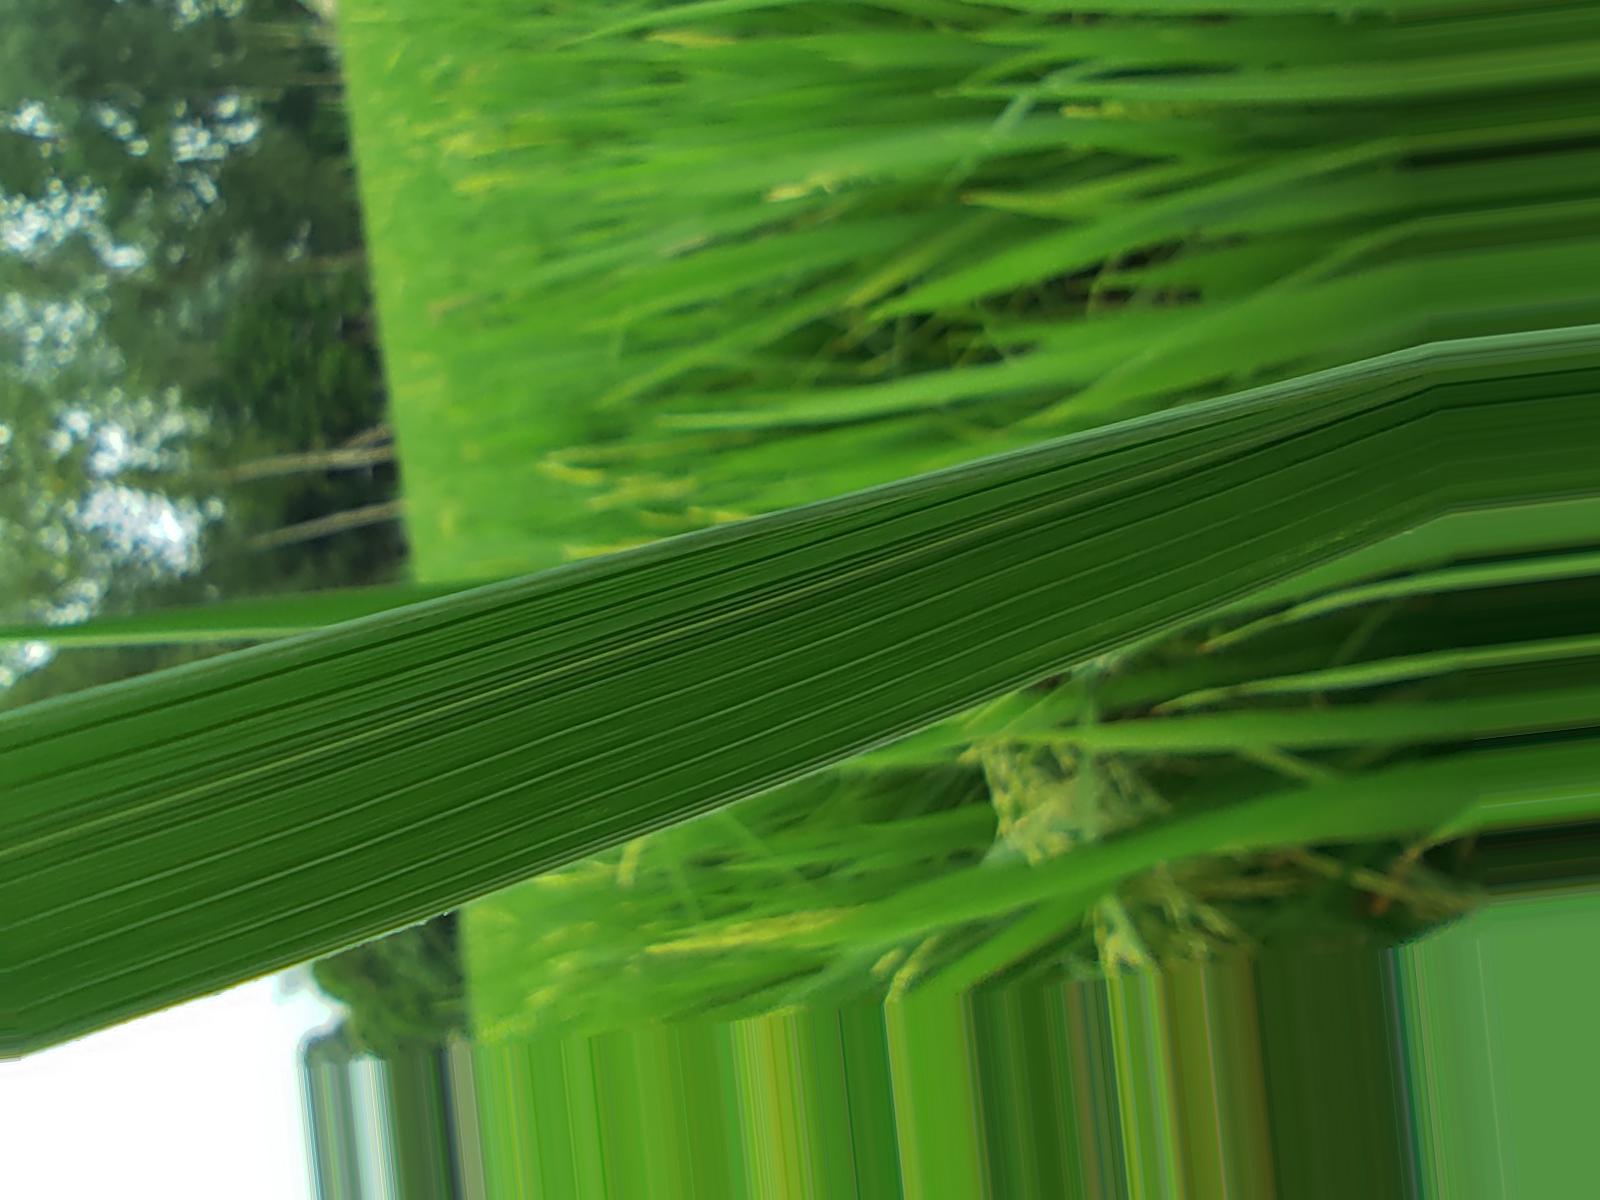
Nhãn: Healthy